European Project for Ice Coring in Antarctica

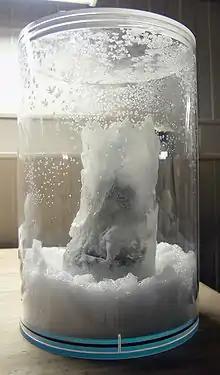
End of the EDML ice core from a depth 2775 m; consists of meltwater which has formed at the basis of the ice sheet; the core was drilled 2002-2004 through the Antarctic ice sheet in the area of Dronning Maud Land by the project EPICA

The European Project for Ice Coring in Antarctica (EPICA) is a multinational European project for deep ice core drilling in Antarctica. Its main objective is to obtain full documentation of the climatic and atmospheric record archived in Antarctic ice by drilling and analyzing two ice cores and comparing these with their Greenland counterparts (GRIP and GISP). Evaluation of these records will provide information about the natural climate variability and mechanisms of rapid climatic changes during the last glacial epoch.